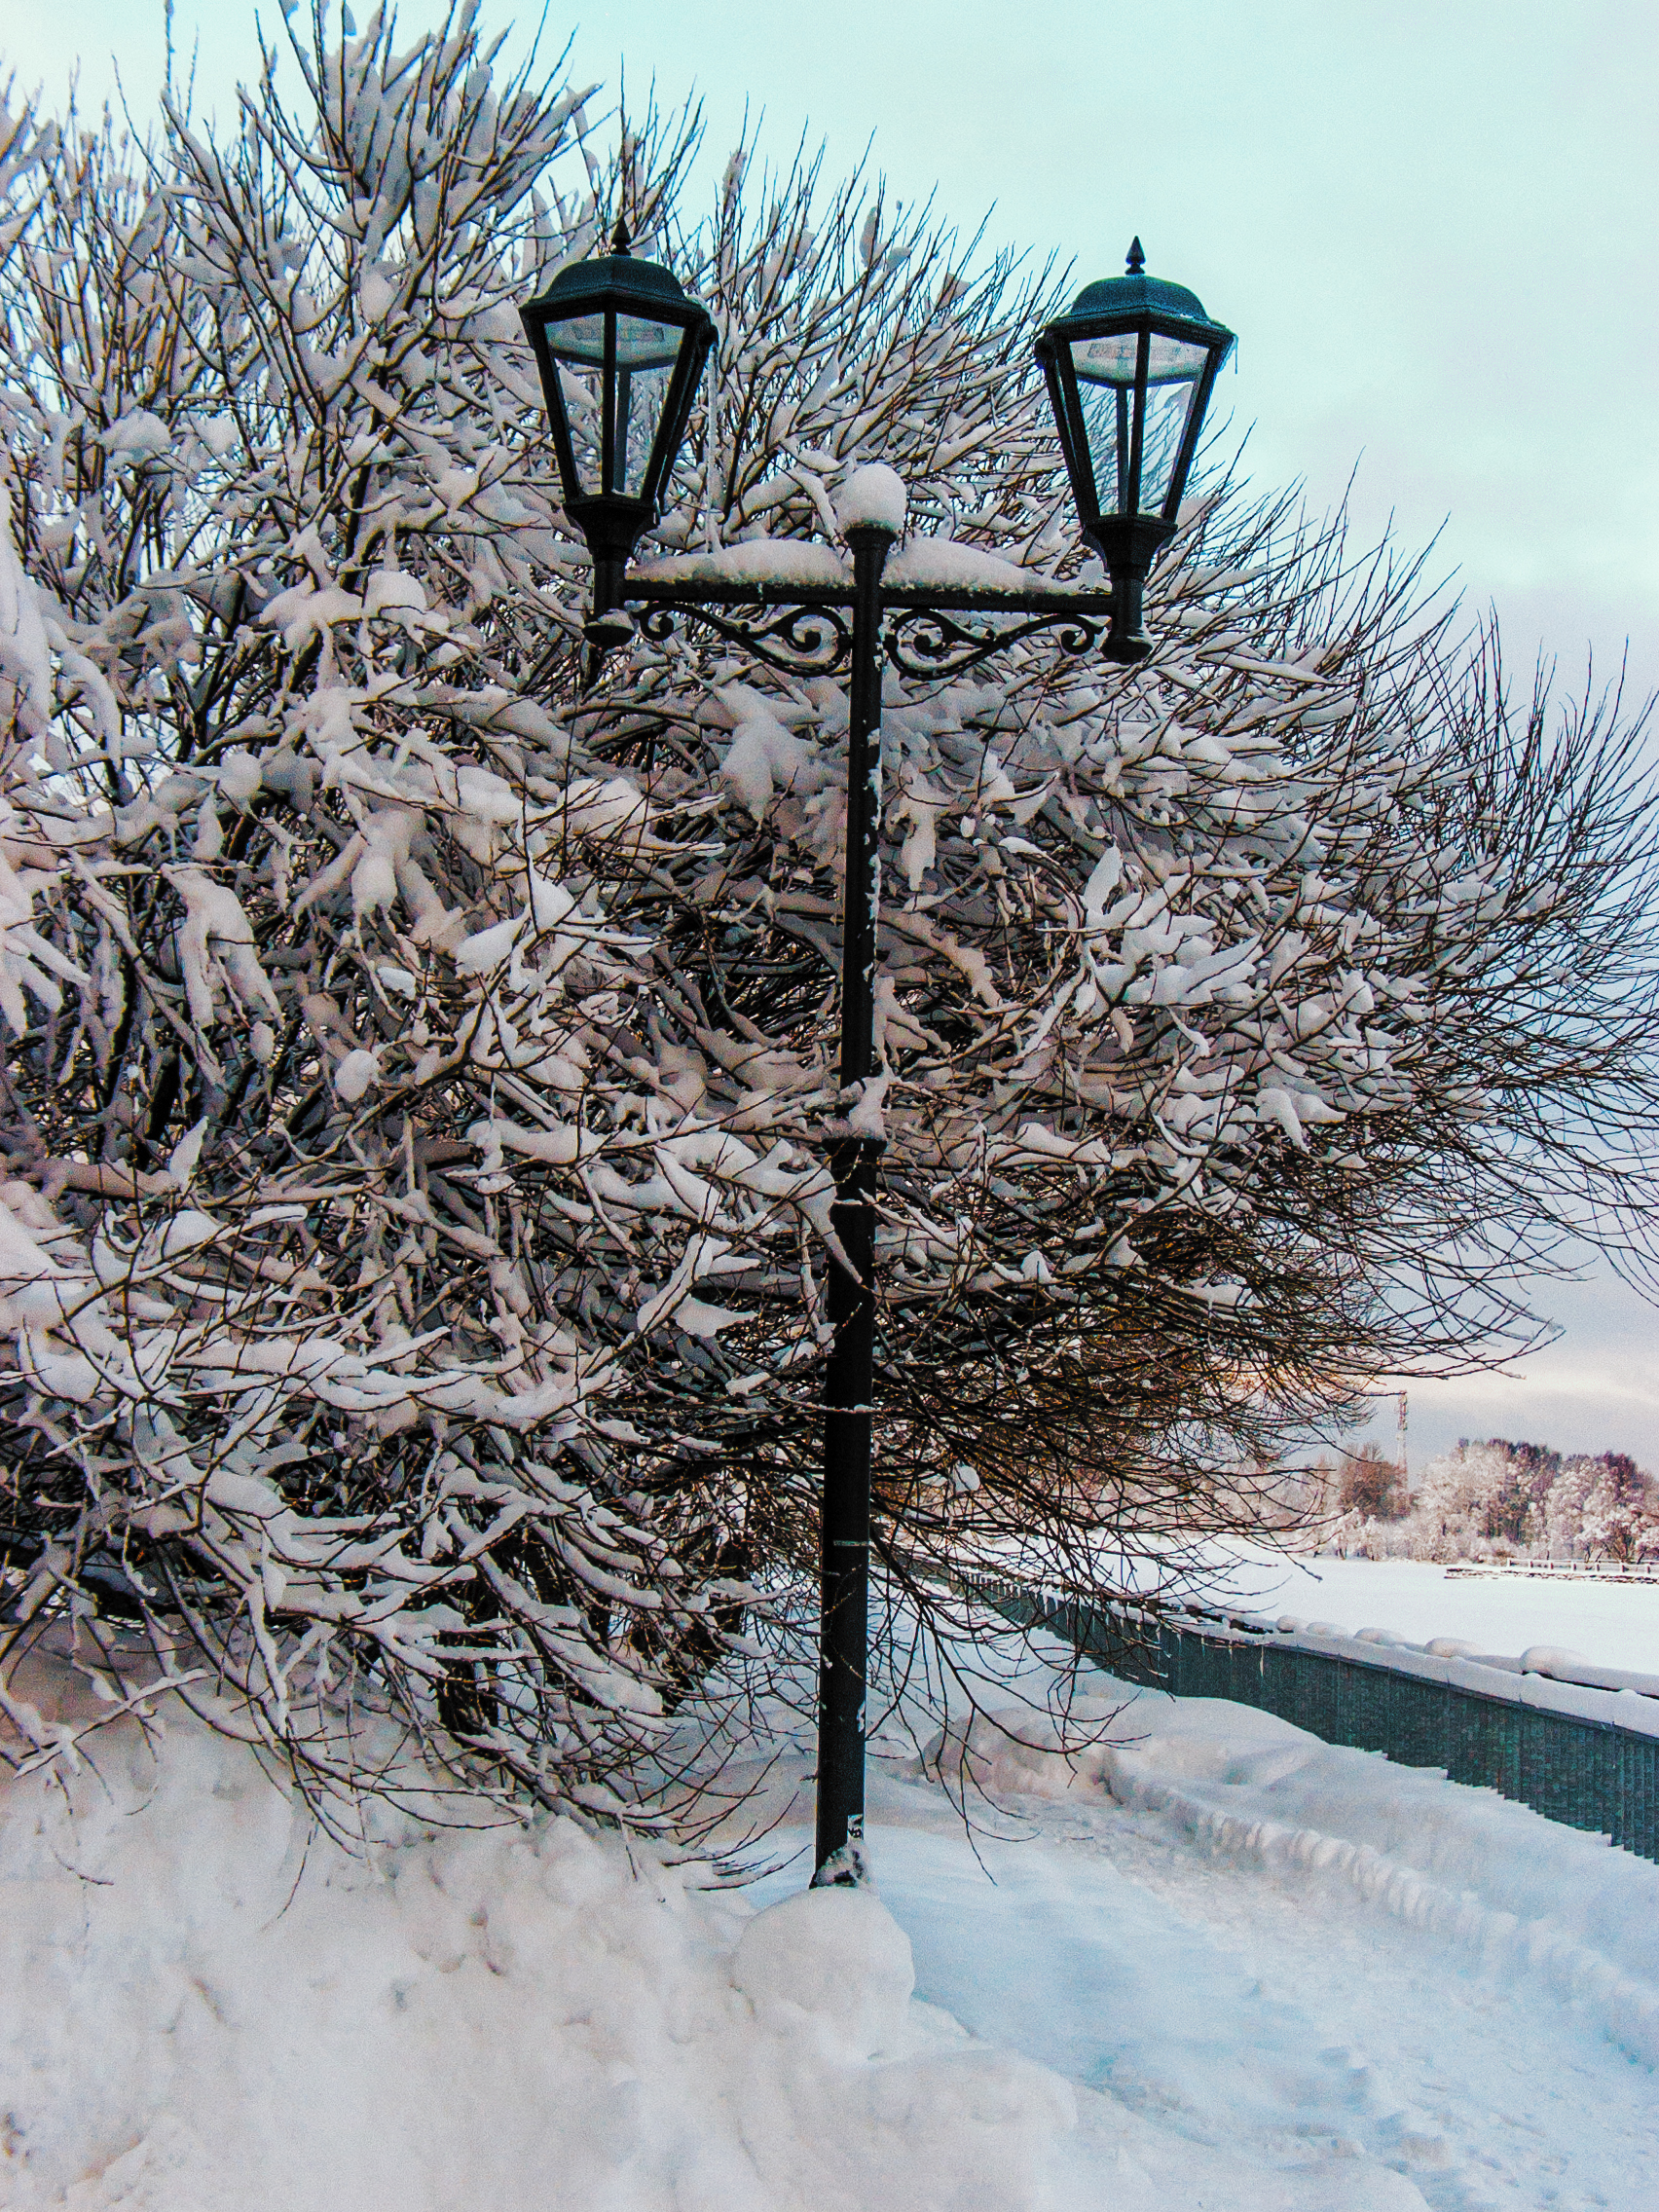
images, sky, snow, street light, nature, twig, branch, tree, plant, freezing, woody plant, natural landscape, cloud, pole, event, winter, Security lighting, wood, precipitation, frost, trunk, landscape, electricity, light fixture, slope, road, lamp, signage, plant stem, sign, monochrome, winter storm, monochrome photography